SS Mohamed Ali El-Kebir

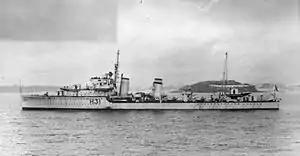
As "Mohamed Ali El-Kebir" sank, defended her from further attack and rescued 766 survivors.

In 1938 King Farouk of Egypt married his first wife, Queen Farida. They took part of their honeymoon aboard "Mohamed Ali El-Kebir".